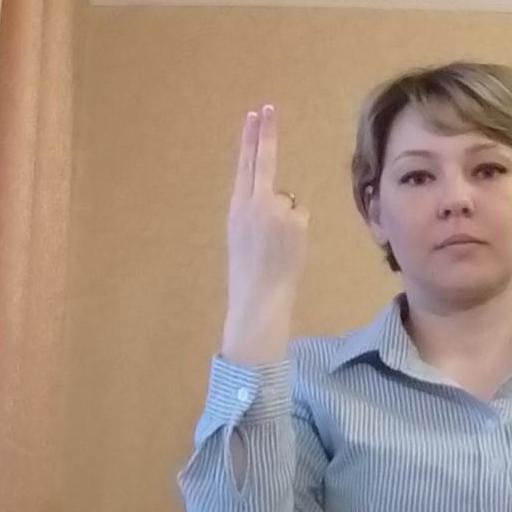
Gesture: two_up_inverted